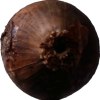
Label: red_onion